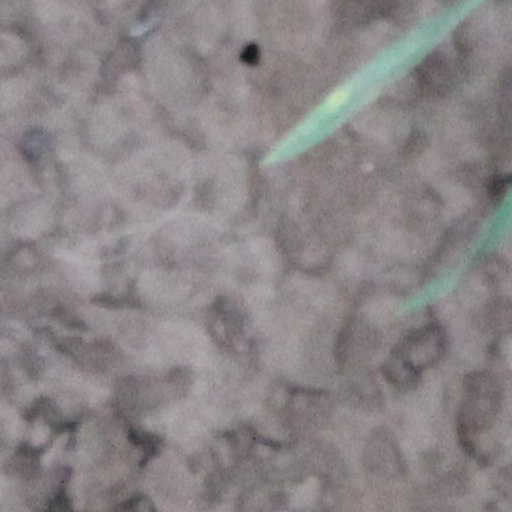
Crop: wheat